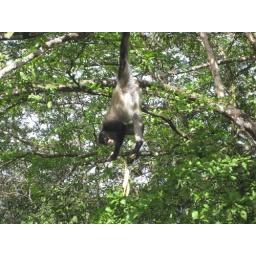
Spider monkeys in the tree eating bananas and granola bars from our river cruise boat